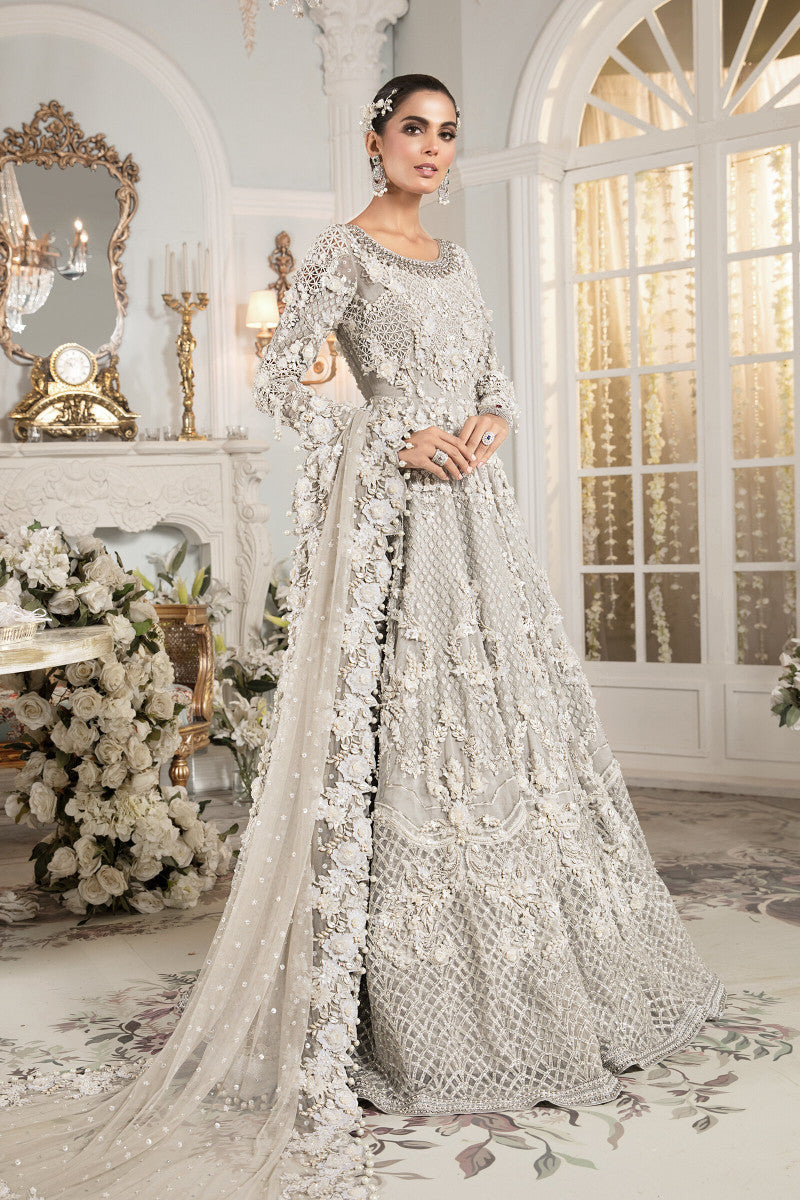
grey embroidered net anarkali suit